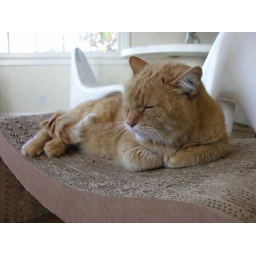
Prrrounge cat bed by Elizabeth Paige Smith